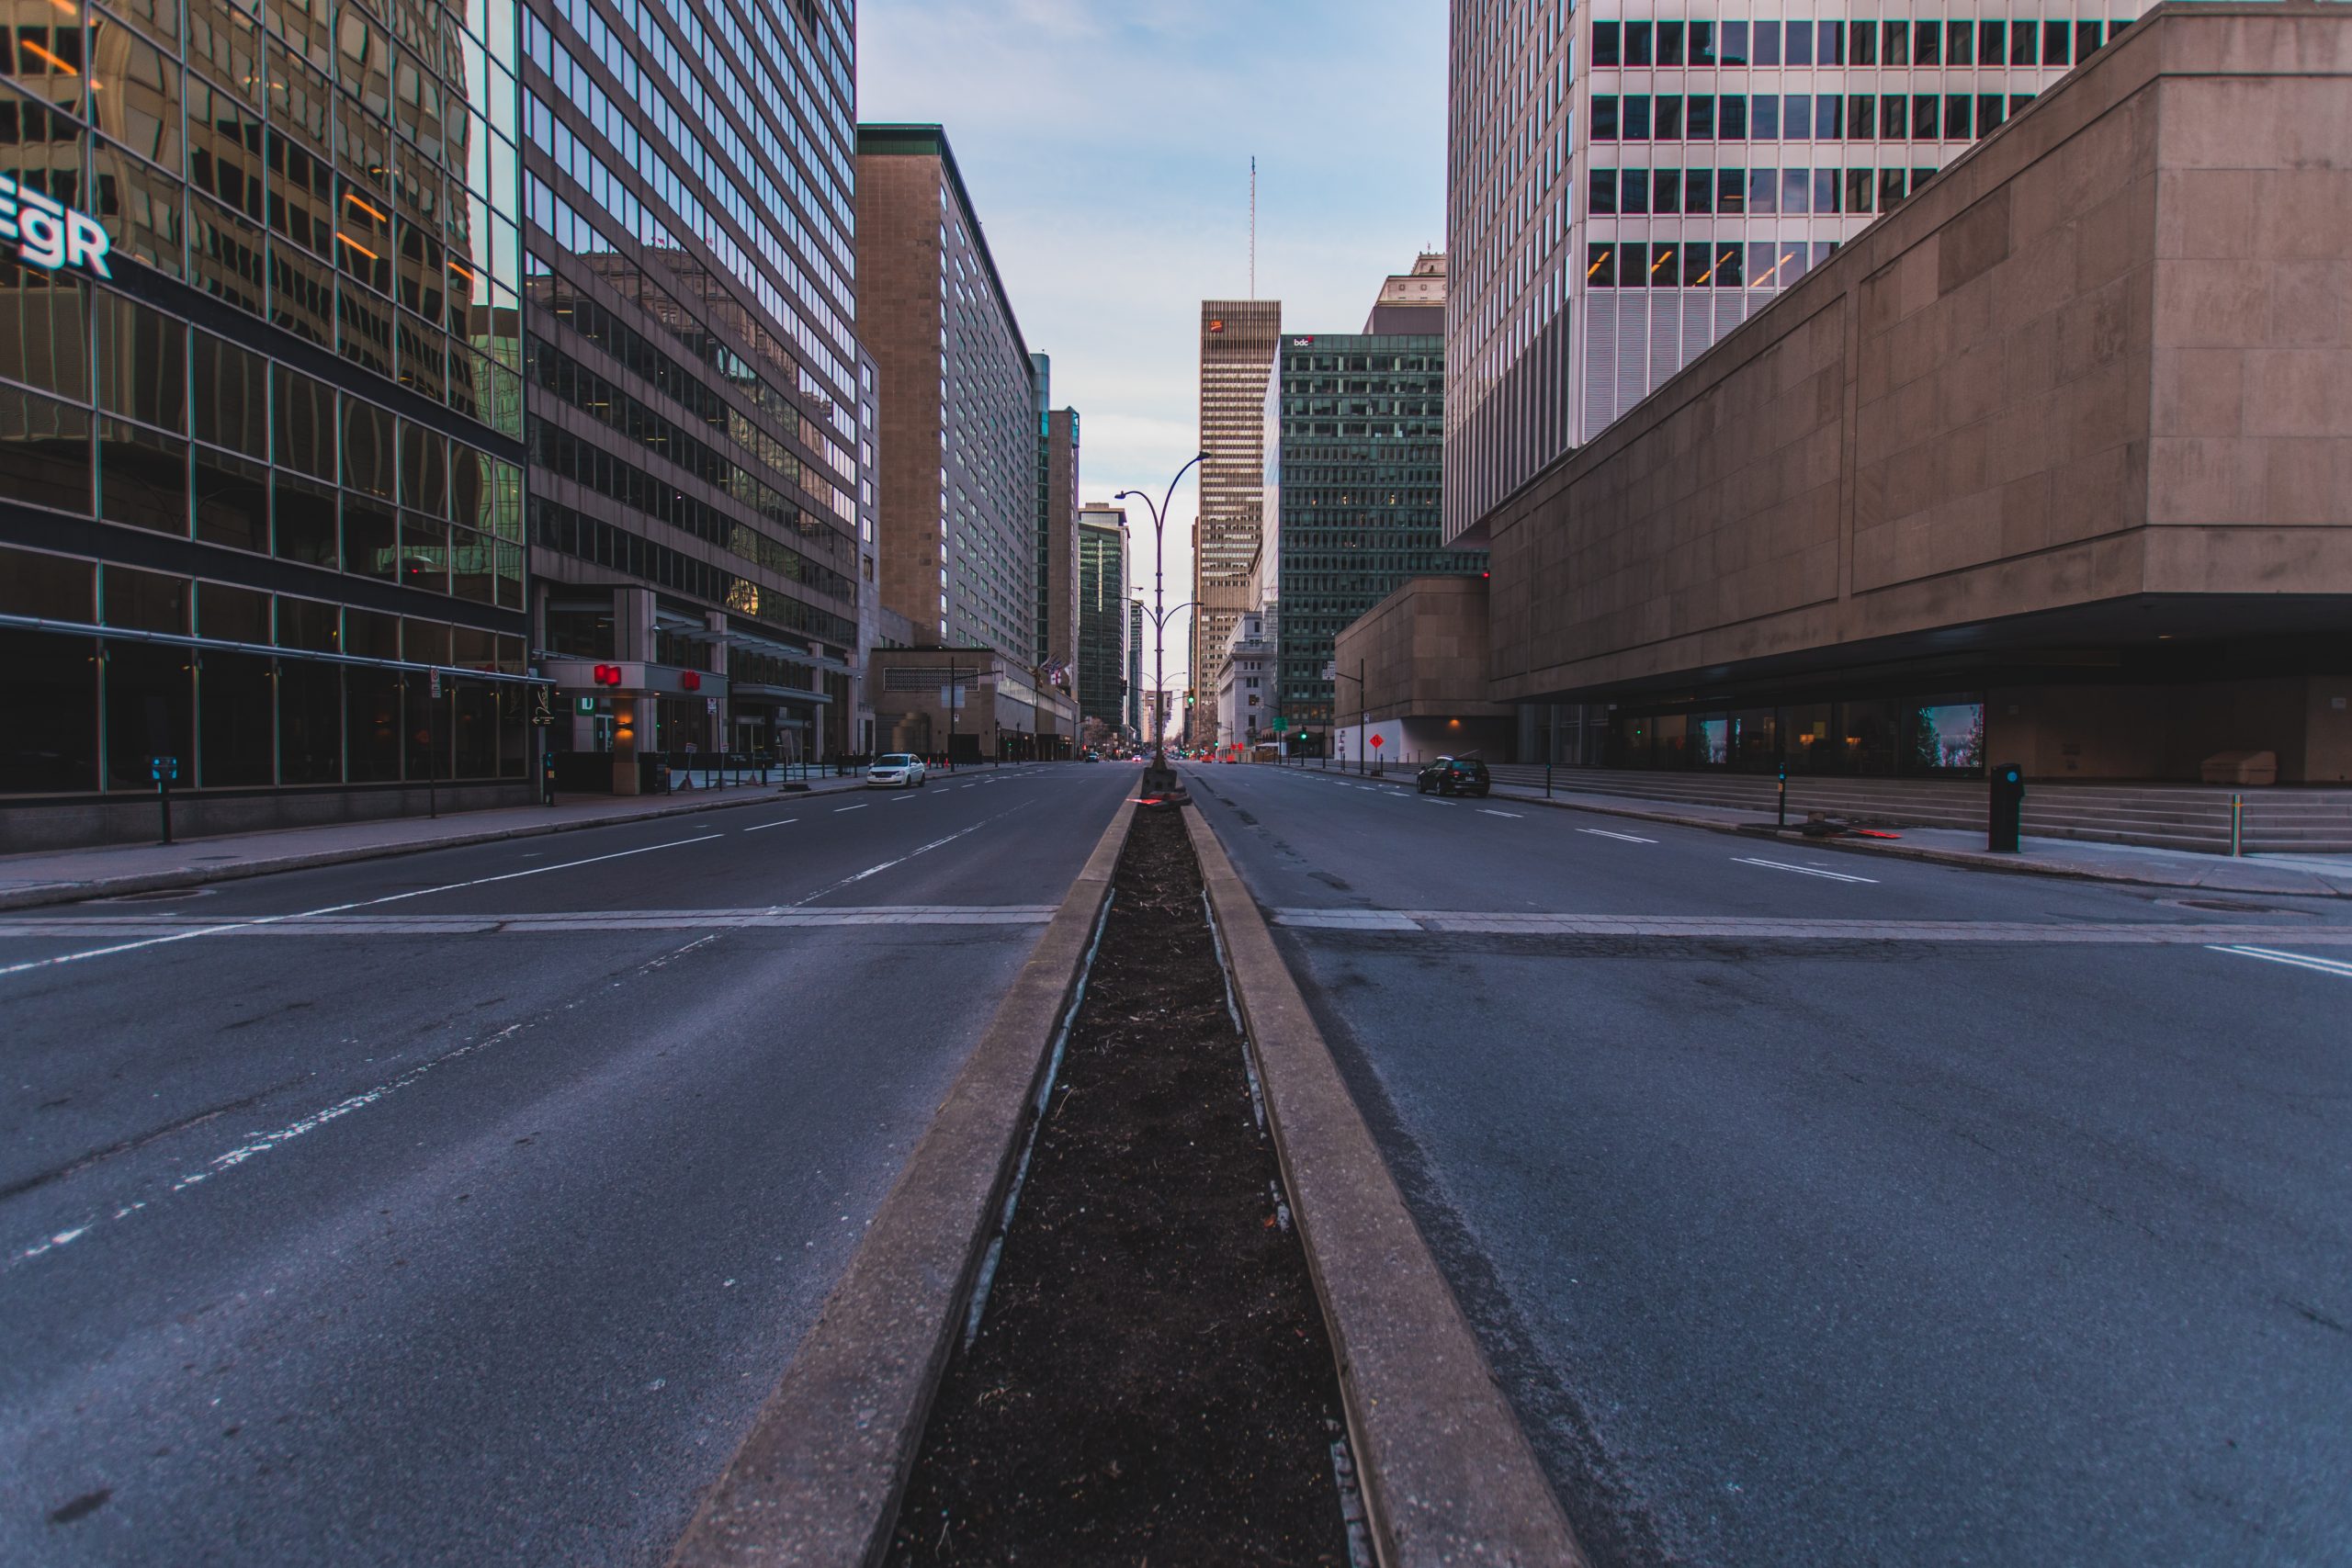
building, daytime, skyscraper, road surface, asphalt, sky, cloud, tower block, mode of transport, thoroughfare, tree, urban design, street light, condominium, neighbourhood, sidewalk, city, residential area, cityscape, road, metropolitan area, tar, facade, human settlement, tower, metropolis, urban area, lane, mixed use, symmetry, commercial building, walkway, downtown, highway, bridge, nonbuilding structure, headquarters, street, house, pedestrian, reflection, winter, window, apartment, freeway, track, evening, concrete, night, skyline, wood, art, shadow, overpass, corporate headquarters, metal, intersection, transport